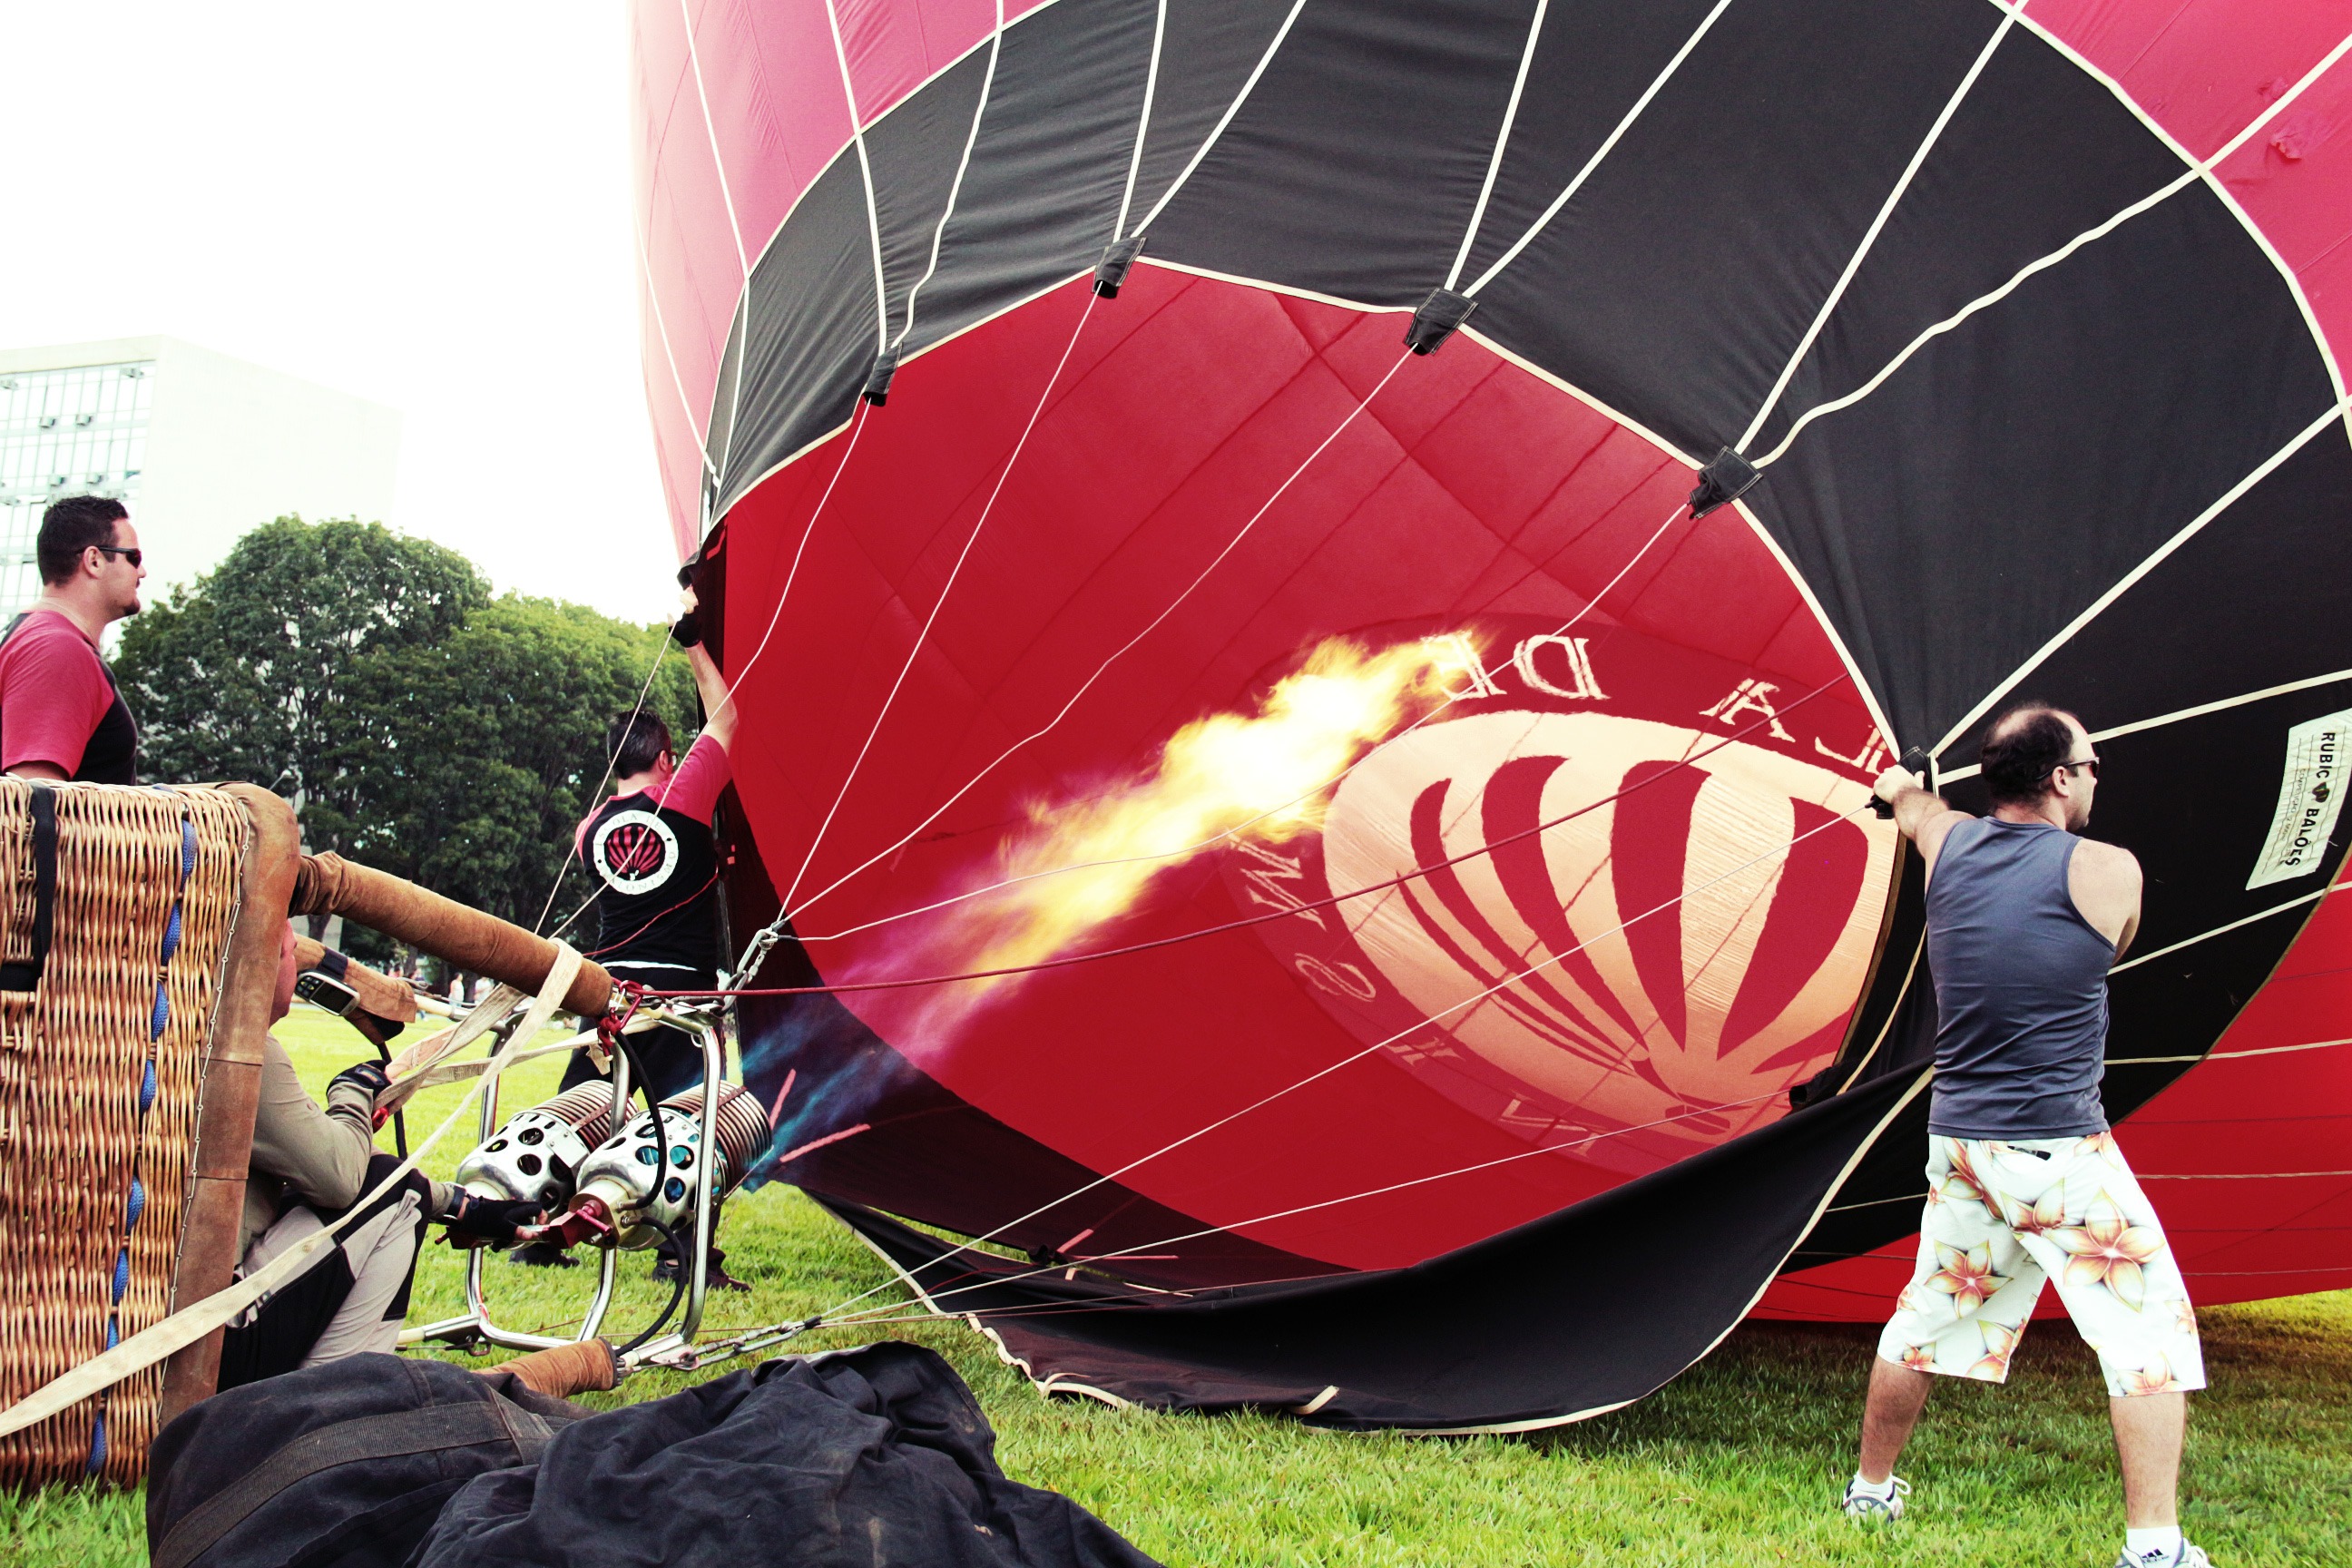
light, sky, hot air balloon, aircraft, vehicle, flight, peace, fire, entertainment, hot air ballooning, atmosphere of earth